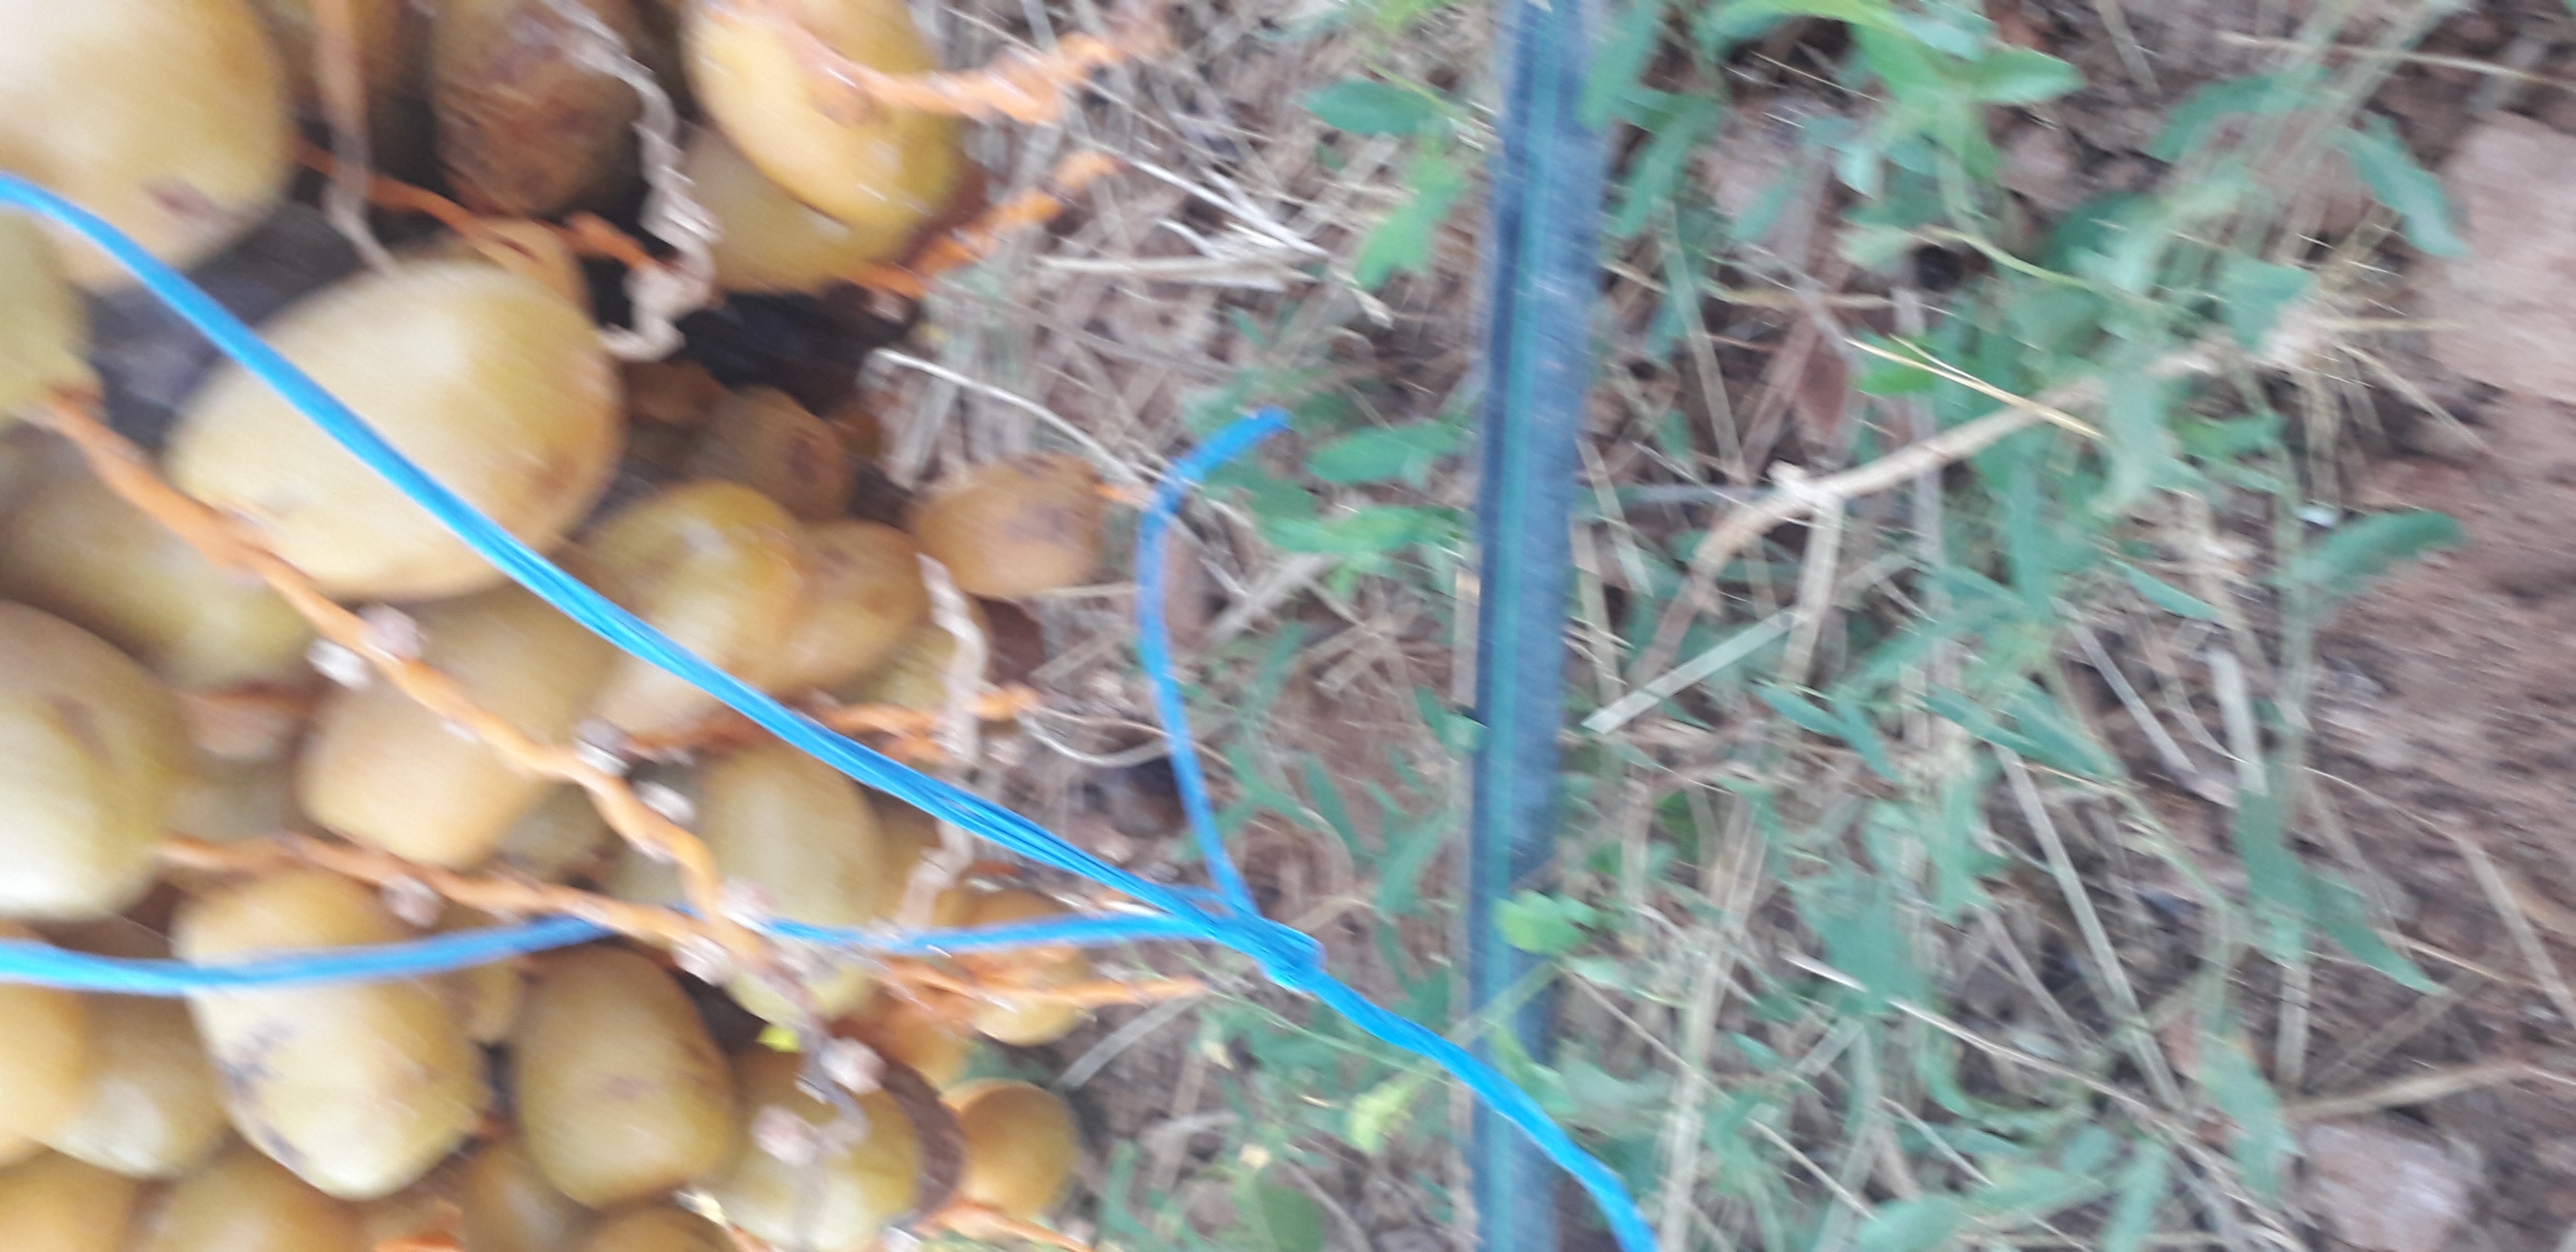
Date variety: Boufagous